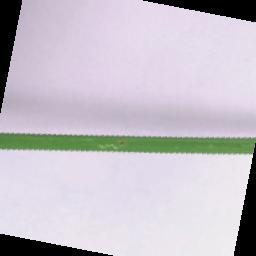
Label: Rice___Brown_Spot